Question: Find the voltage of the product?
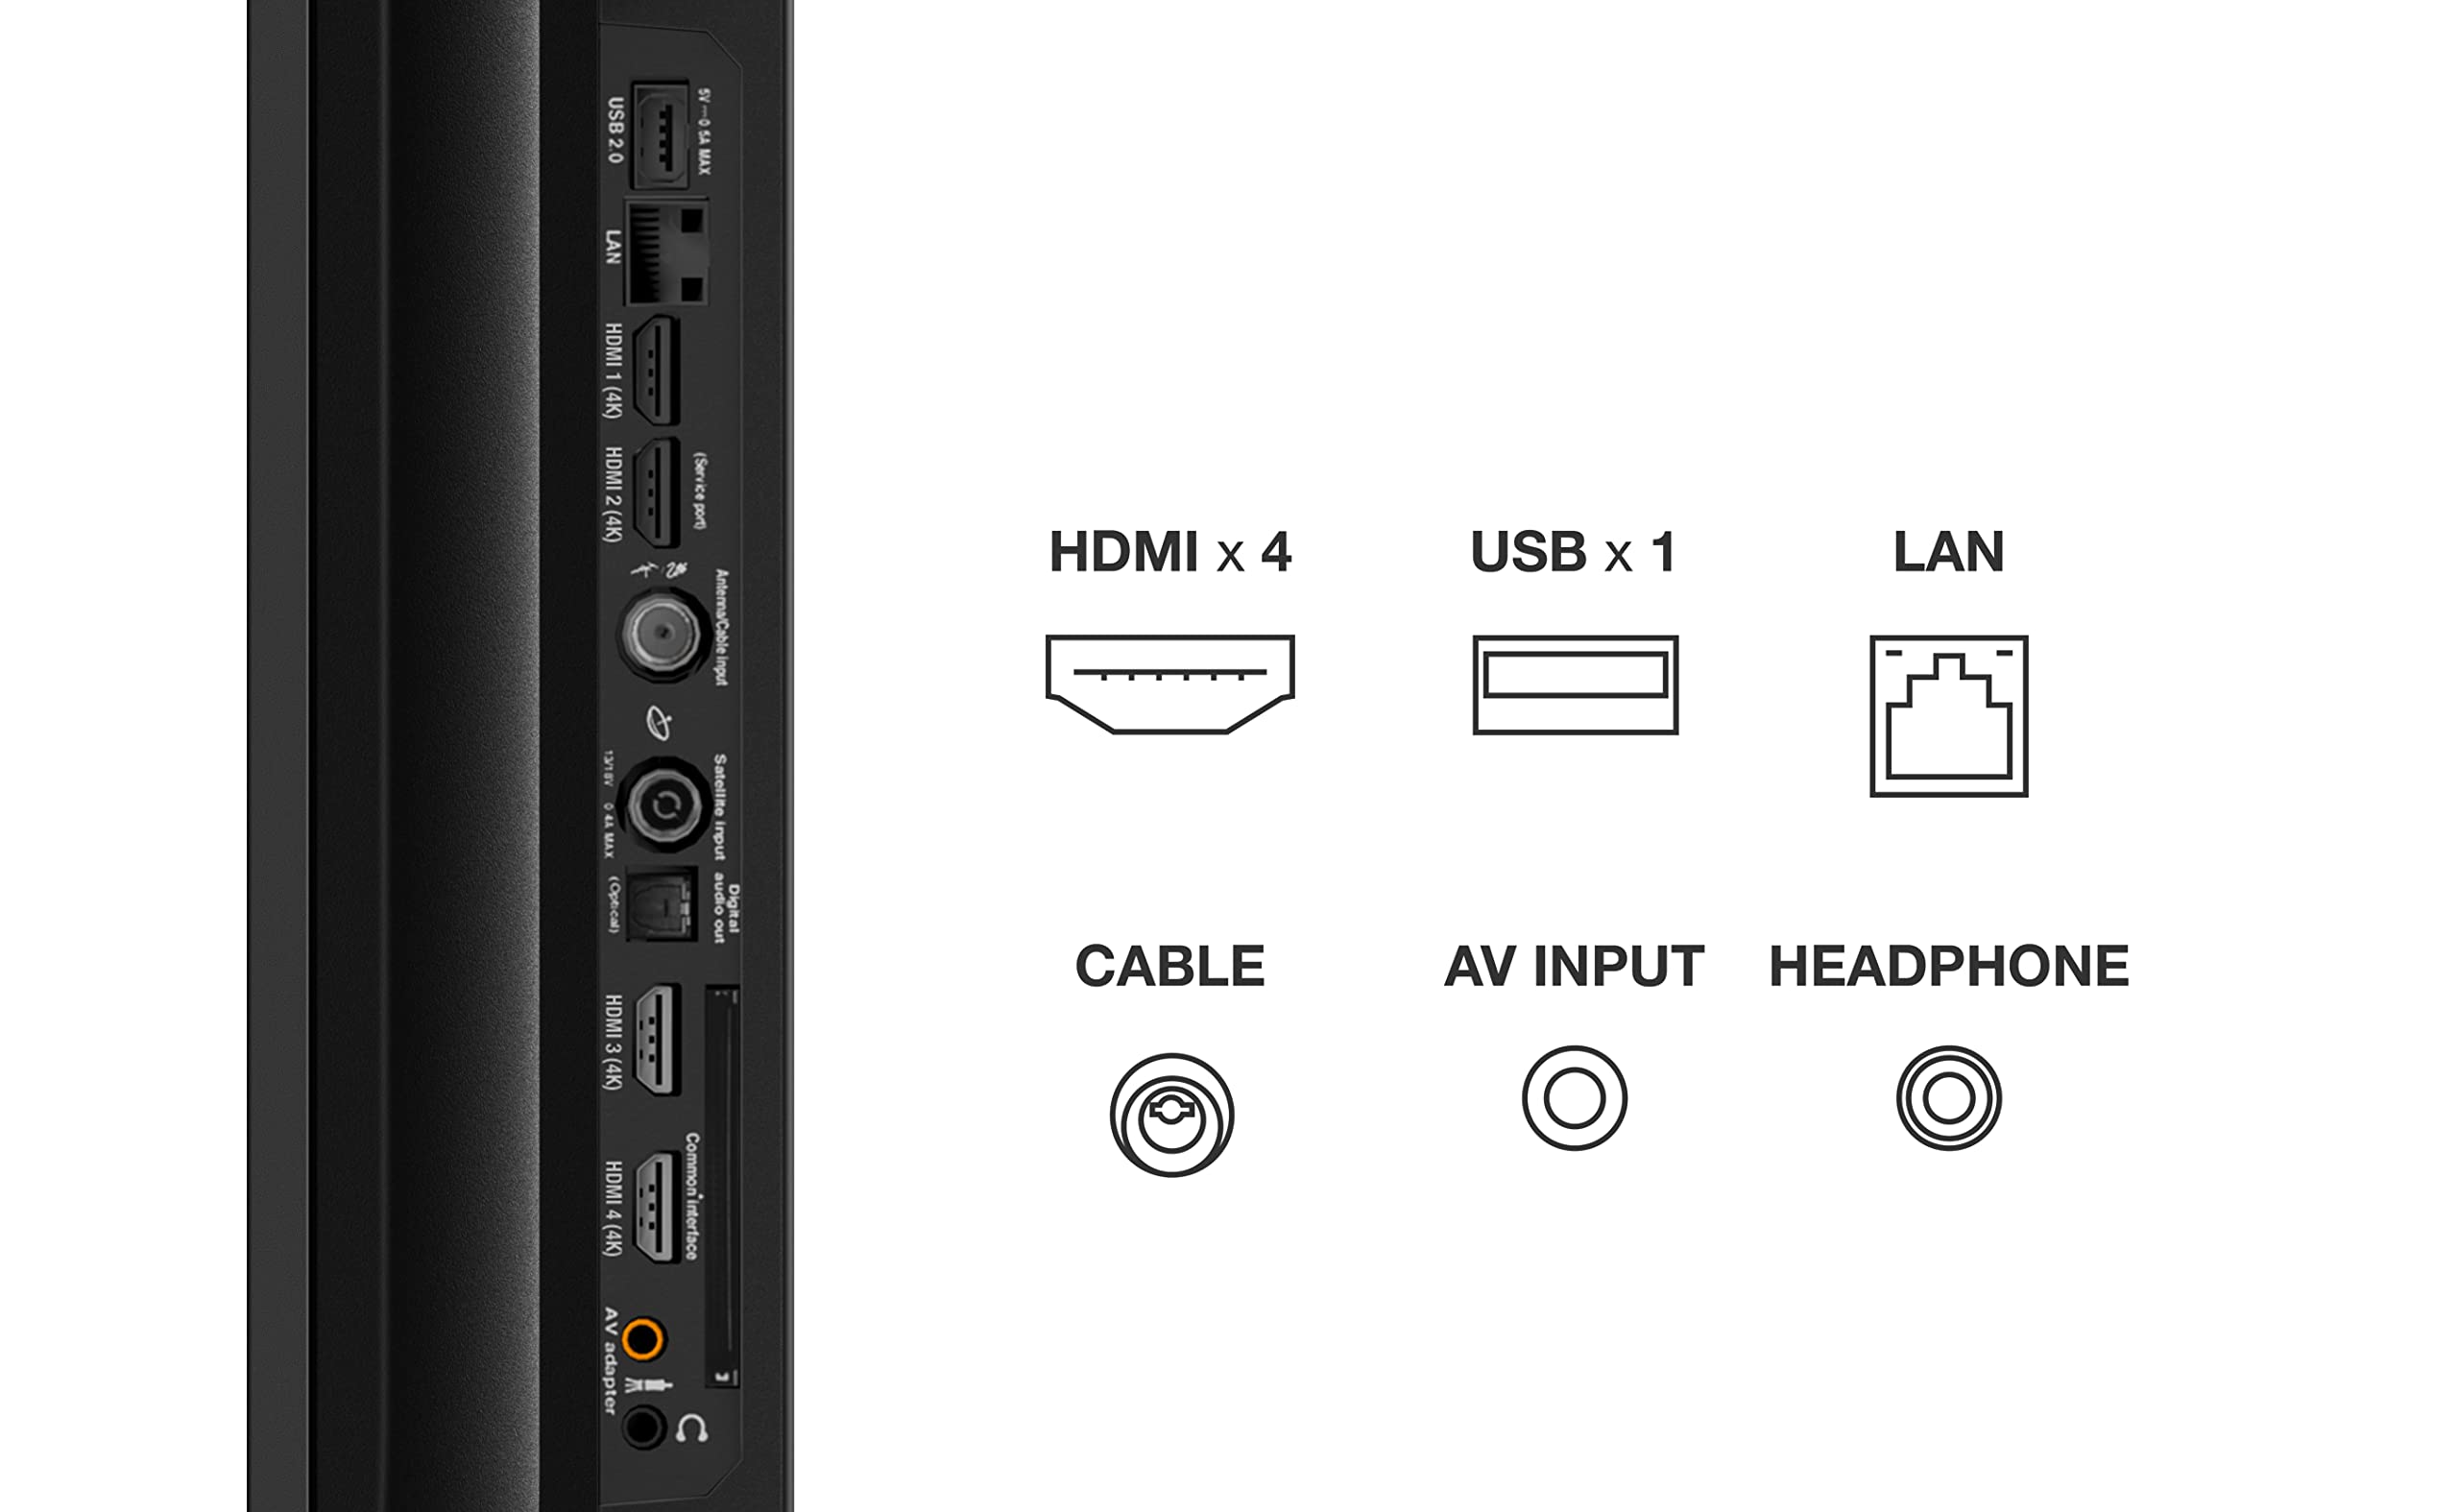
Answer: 0.7222222222222222 volt